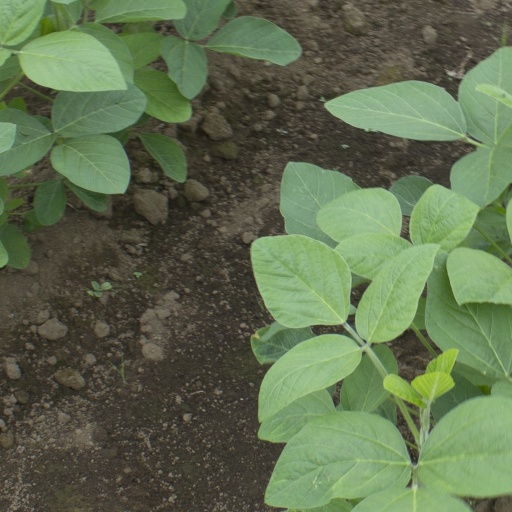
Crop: soybean